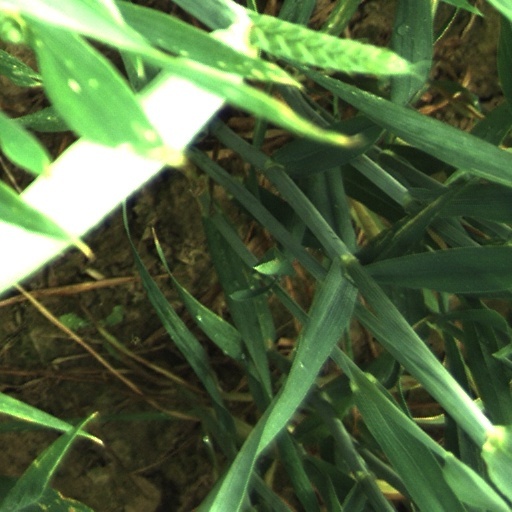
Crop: wheat